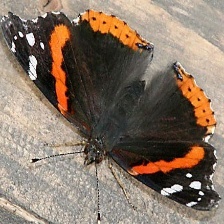
Species: RED ADMIRAL
Butterfly family (ImageNet category): admiral